1846 in the United States

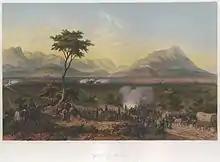
September 21–24: Battle of Monterrey (Mexican–American War).

Events from the year 1846 in the United States. In this year, the United States declares war on Mexico, starting the Mexican–American War.